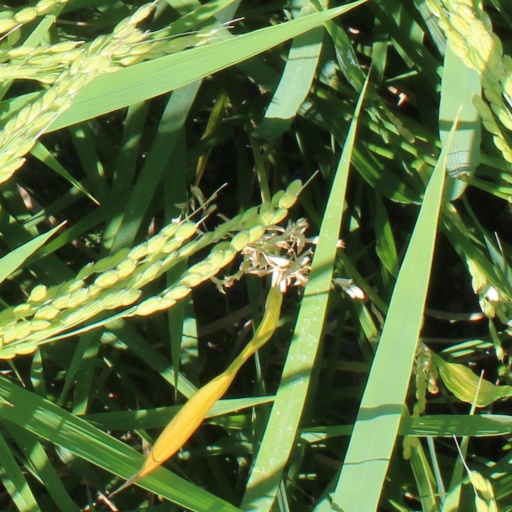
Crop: rice